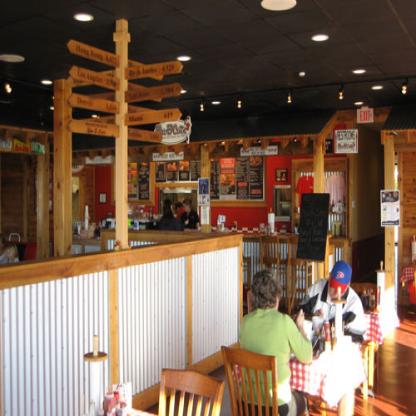
Scene: Indoor